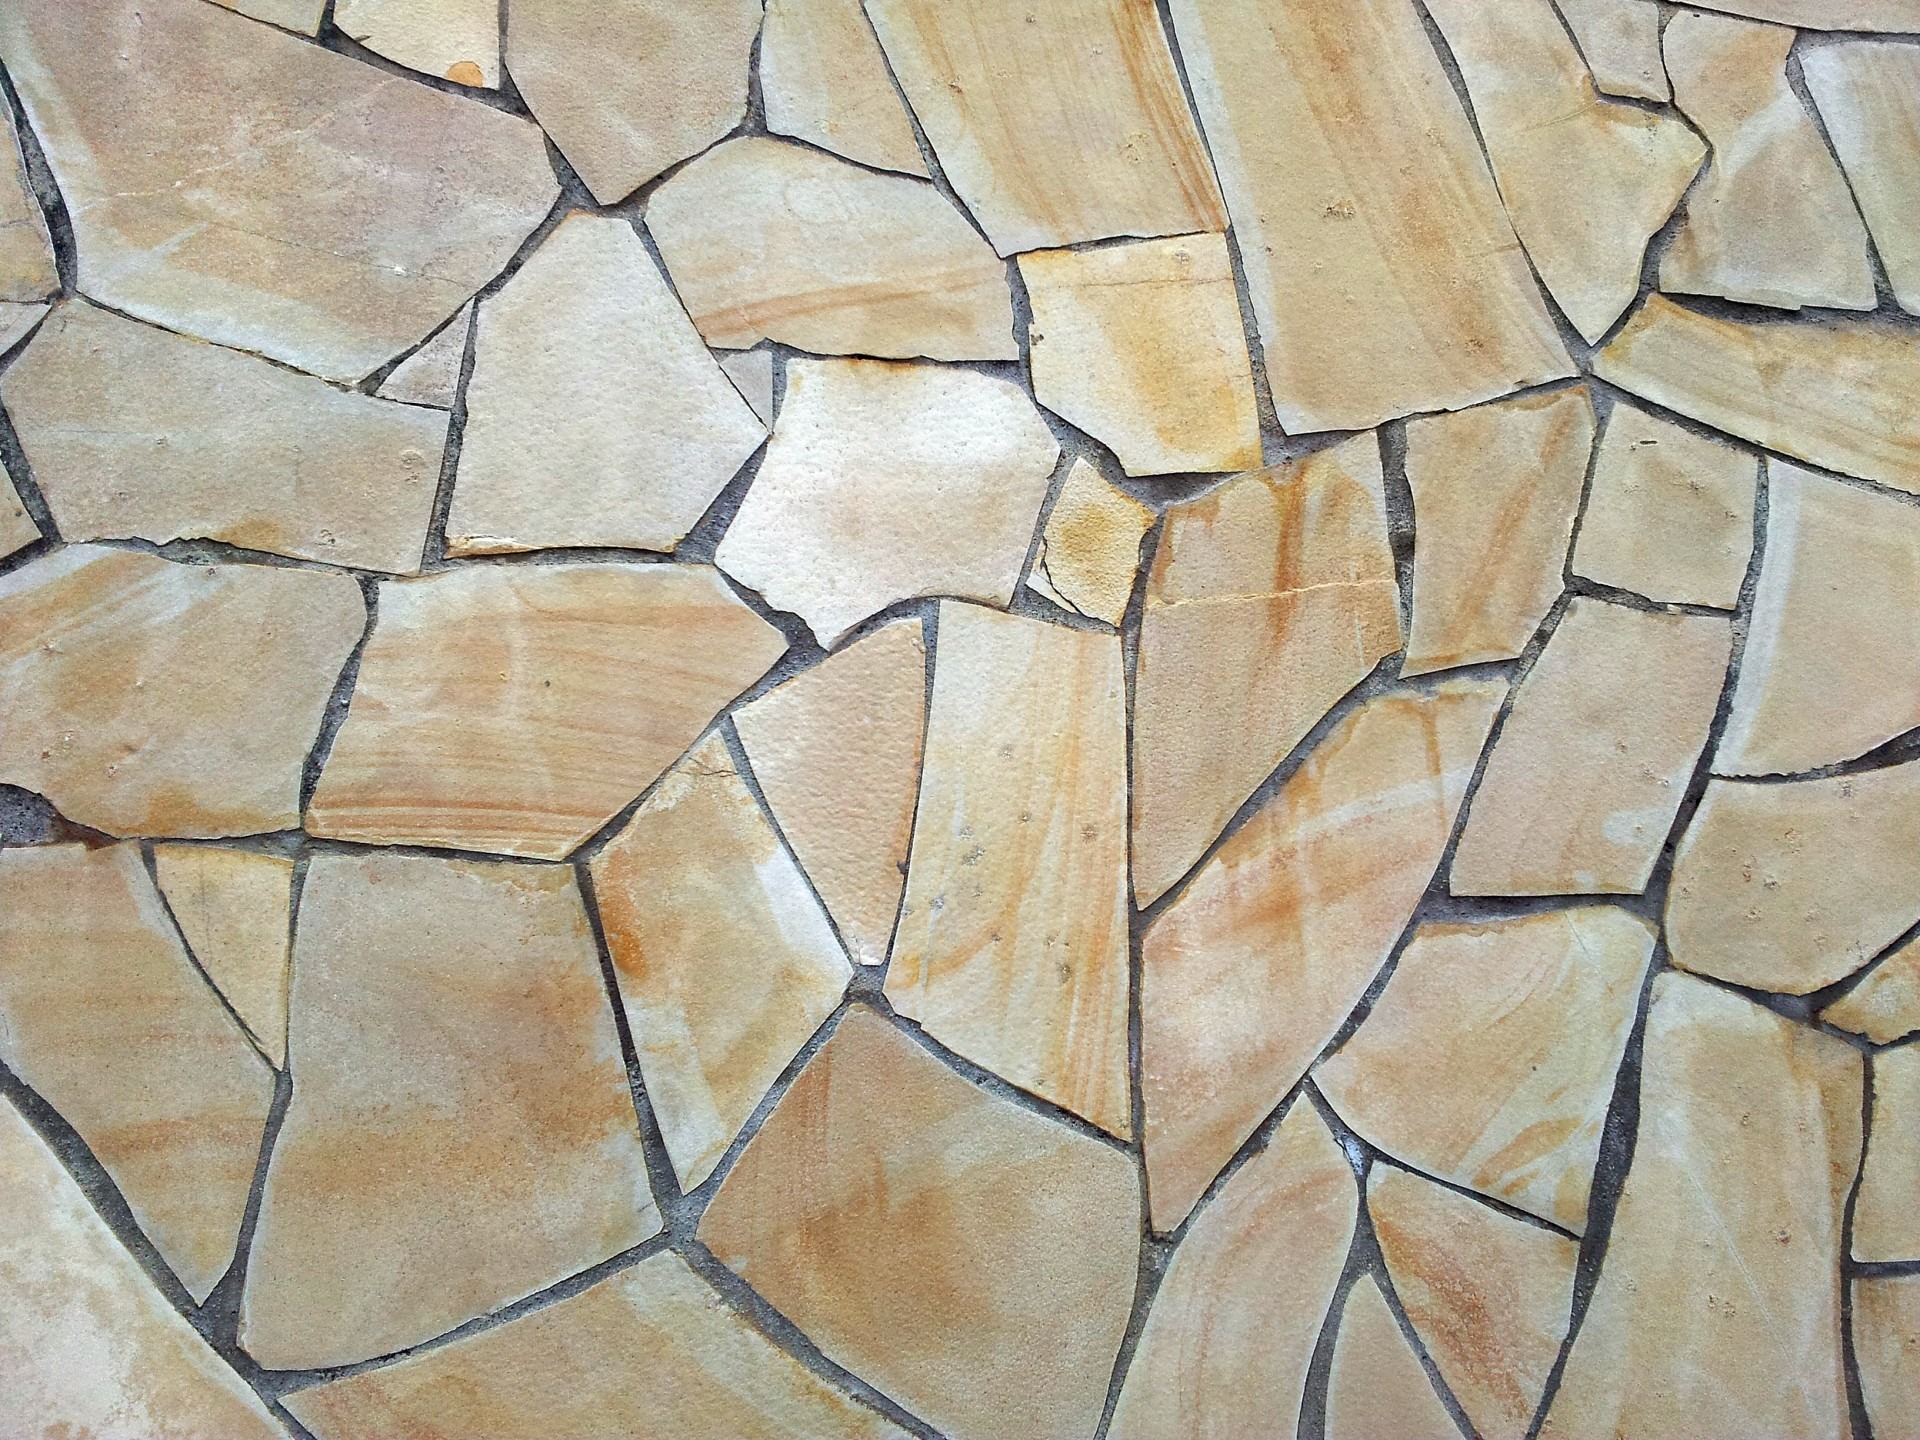
rock, wood, texture, floor, wall, stone, pattern, natural, sediment, soil, tile, stone wall, material, circle, surface, art, background, marble, limestone, hard, granite, strong, quarry, backdrop, mineral, blending, solid, flooring, road surface, flagstone, lime stone surface, marble stone texture